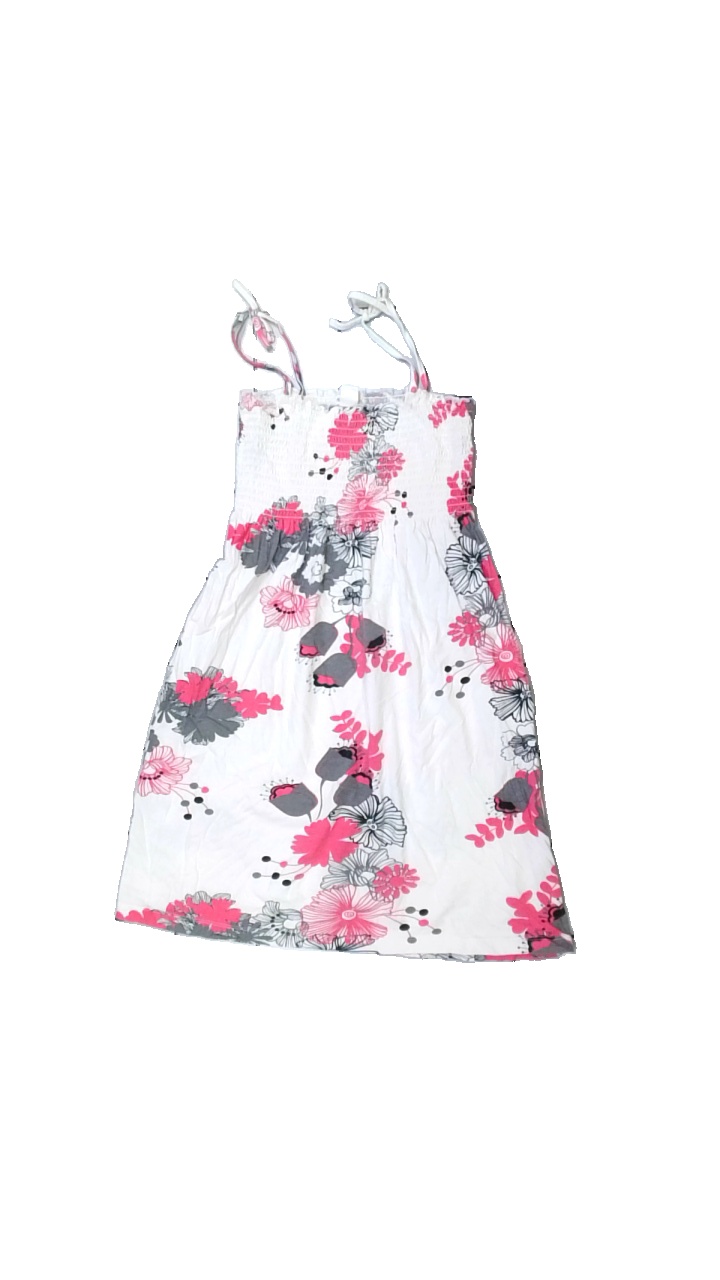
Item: Dress (Ladies)
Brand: H&m
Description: blommig klänning, urtvättad
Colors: White, Pink, Grey
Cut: Regular
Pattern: Floral print
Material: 100% cotton
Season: All
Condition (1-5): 2
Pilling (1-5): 2
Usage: Export
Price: <50